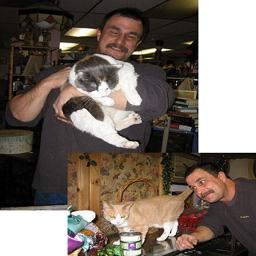
Animal: cats